Bath Assembly Rooms

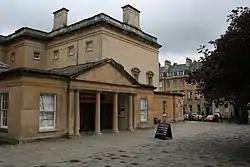
The Assembly Rooms

The Bath Assembly Rooms, designed by John Wood, the Younger in 1769, are a set of assembly rooms located in the heart of the World Heritage City of Bath in England which are now open to the public as a visitor attraction. They are designated as a Grade I listed building.